History of Sikhism

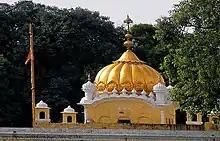
Gurudwara Dera Sahib, Lahore

In 1716 Farrukh Siyar, the Mughal Emperor, issued all Sikhs to be converted to Islam or die, an attempt to destroy the power of the Sikhs and to exterminate the community as a whole. A reward was offered for the head of every Sikh. For a time it appeared as if the boast of Farrukh Siyar to wipe out the name of Sikhs from the land was going to be fulfilled. Hundreds of Sikhs were brought in from their villages and executed, and thousands who had joined merely for the sake of booty cut off their hair and went back to the Hindu fold again. Besides these there were some Sikhs who had not yet received the baptism of Guru Gobind Singh, nor did they feel encouraged to do so, as the adoption of the outward symbols meant courting death.